Almonaster la Real Mosque

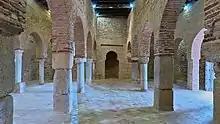

The mosque is built on a hill overlooking the town of Almonaster la Real. It is part of a complex that includes, in addition to the oratory, an old Muslim fortress annexed to a bullring.